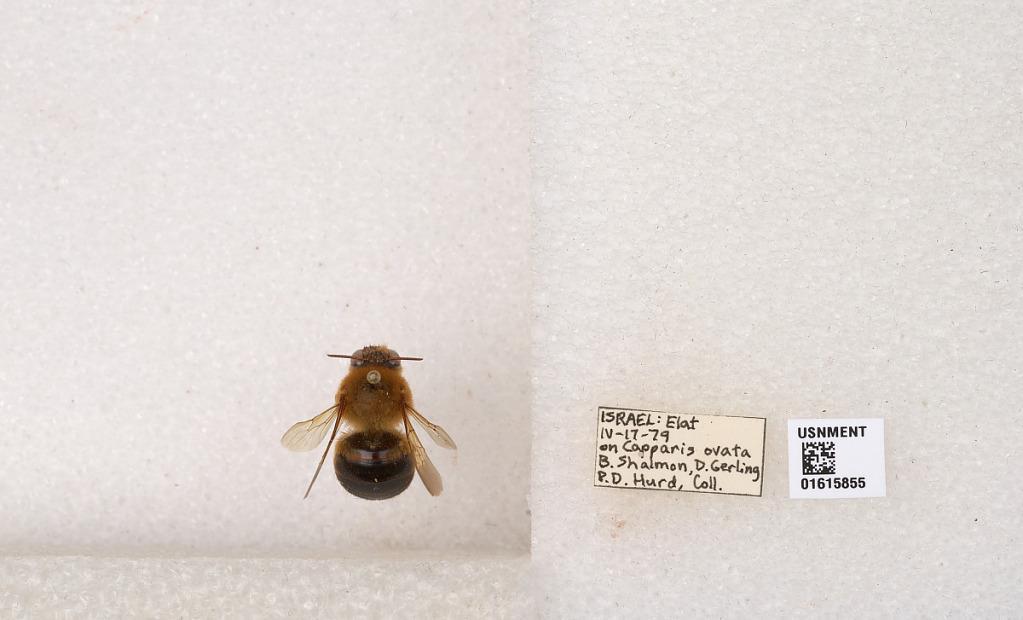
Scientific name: Xylocopa (Proxylocopa) rufa Friese
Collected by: H. Schwarz, H. Schwarz & P. Hurd
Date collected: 1979-4-17
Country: Israel
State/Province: Southern
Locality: Elat